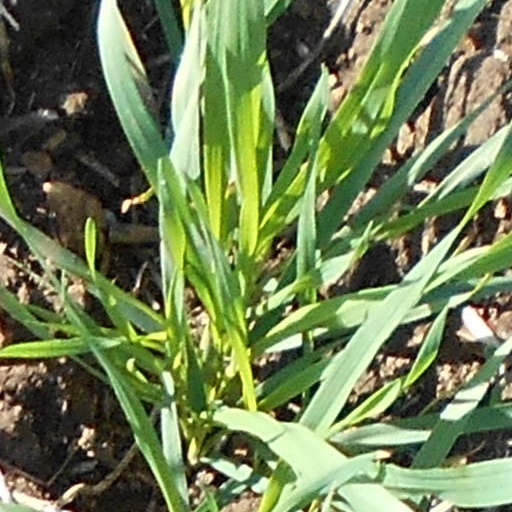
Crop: wheat